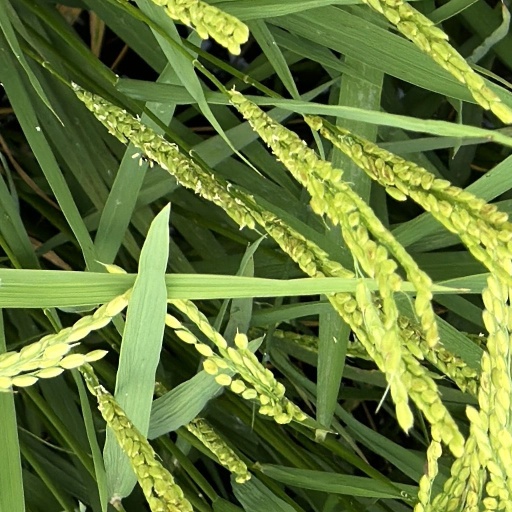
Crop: rice